365-Euro-Ticket

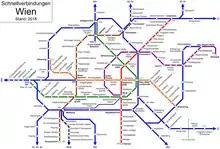
Kernzone Wien des VOR

In May 2012 the local public transport operator Wiener Linien lowered the price of an annual ticket for the city of Vienna, more exactly the "Kernzone Wien des Verkehrsverbund Ost-Region" (Vienna Core Zone of the Eastern Region Transport Association), to 365 euros for the general public. In 2019 about 822,000 people had an annual ticket while Vienna has approximately 1.9 million inhabitants, and as of September 2022 the ticket price (365 euros) has stayed the same.